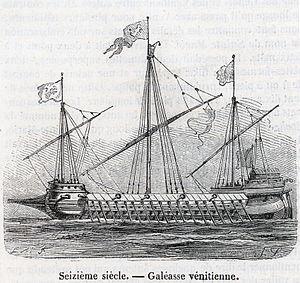
La galéasse ou galéace est un grand navire à trois-mâts à voiles latines et rames, dérivé des galères, mais plus grande que ces dernières.